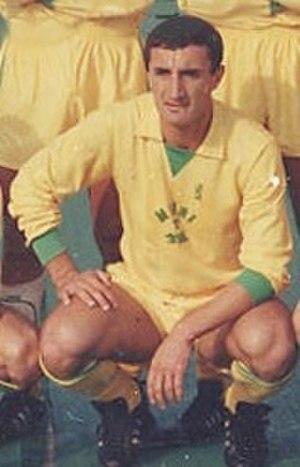
Djamel Menad
Djamel Menad, né le 22 juillet 1960 à El-Bayadh dans le sud algérien, est un ancien footballeur international algérien, retraité depuis 1997 et qui évoluait au poste d'attaquant.
Cet article recense la liste des entraîneurs de la Jeunesse sportive de Kabylie. De la saison 1946-1947 à la saison 2011-2012, 63 entraîneurs, dont 53 différents, se succèdent à la tête de la JS Kabylie.
La Jeunesse sportive de Kabylie, couramment abrégé en JS Kabylie ou JSK, est un club algérien de football basé à Tizi Ouzou, fondé officiellement le 2 août 1946.